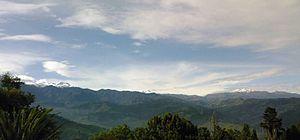
La cordillère Centrale est l'une des trois branches de la cordillère des Andes en Colombie. Son sommet le plus élevé est le Nevado del Huila avec 5 364 m d'altitude.